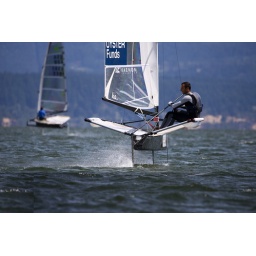
Arnaud Psarofaghis third overall at the recent moth worlds held at cascade locks on the Hood river in Oregon,USA